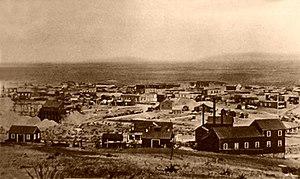
Les mines d'or ont longtemps mobilisé des millions d'orpailleurs, ces chercheurs d'or attirés par la moindre rumeur, générant d'innombrables conflits et colonisations de territoires, ou même de continents entiers. Une partie seulement des gisements permettaient une exploitation durable, sous forme de mines plus ou moins profondes, perpétuant la rareté extrême de l'or jusqu'aux années 1890. Le commerce mondial ayant longtemps reposé sur des monnaies basées sur la riche mais tumultueuse histoire des mines d'argent, la généralisation du billet de banque sera un prétexte pour passer progressivement à l'étalon-or, entraînant une colonisation encore plus massive au cours du XIXᵉ siècle.
Tombstone est une ville américaine située dans le comté de Cochise, dans l'État de l'Arizona. Sa population s’élevait à 1 380 habitants lors du recensement de 2010, estimée à 1 300 habitants en 2016. Elle est restée célèbre pour être le lieu où s'est déroulée la fusillade d'OK Corral en 1881.
O.K. Corral est la cent-huitième histoire de la série Lucky Luke par Morris, Éric Adam et Xavier Fauche. Elle est publiée pour la première fois en album en 1997 n° 36.